De Beers

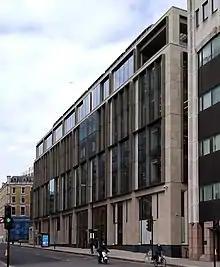
Headquarters at 17 Charterhouse Street, London

In August 2017, De Beers partnered with the Stanford Graduate School of Business to accelerate business ventures to market in Botswana, Namibia, and South Africa. As part of two programs, the partnership is set to help teach early entrepreneurs how to commercialize their business ideas. The partnership is a three-year, $3 million deal.